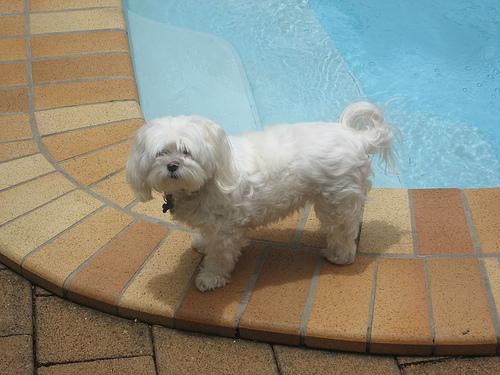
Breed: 249-n000101-Maltese_dog